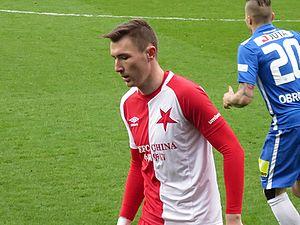
Jaromír Zmrhal, né le 2 août 1993 à Žatec, est un footballeur international tchèque. Il évolue au poste de milieu gauche au Brescia Calcio.